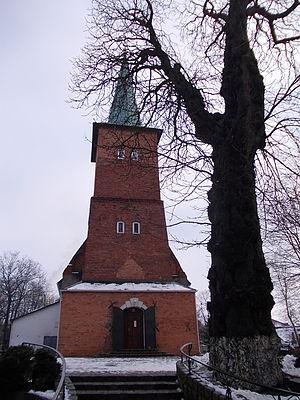
L'église de Juditten est une église construite en 1288 située alors à Juditten qui était une fortification sur la route de Königsberg, construite par les chevaliers teutoniques. Elle fait partie aujourd'hui d'un monastère orthodoxe.